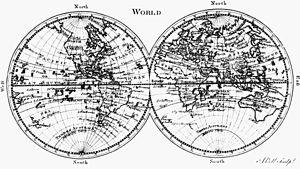
L’histoire de l’Antarctique commence dans le monde occidental par la théorie de la Terra Australis, un vaste continent au sud du globe terrestre. Le passage du cap Horn et du cap de Bonne-Espérance aux XVᵉ et XVIᵉ siècles démontra que la Terra Australis Incognita existait bel et bien.